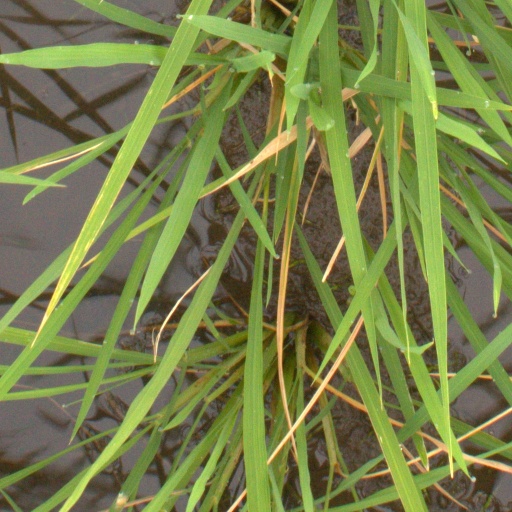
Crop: rice